Dunwich Convict Causeway

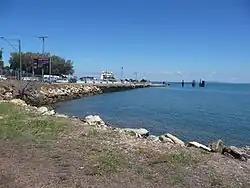
Dunwich Convict Causeway, 2009

Dunwich Convict Causeway is a heritage-listed causeway at Junner Street, Dunwich, North Stradbroke Island in the City of Redland, Queensland, Australia. It was built in 1827 by convict labour for the Moreton Bay penal settlement. It was added to the Queensland Heritage Register on 22 October 1999.